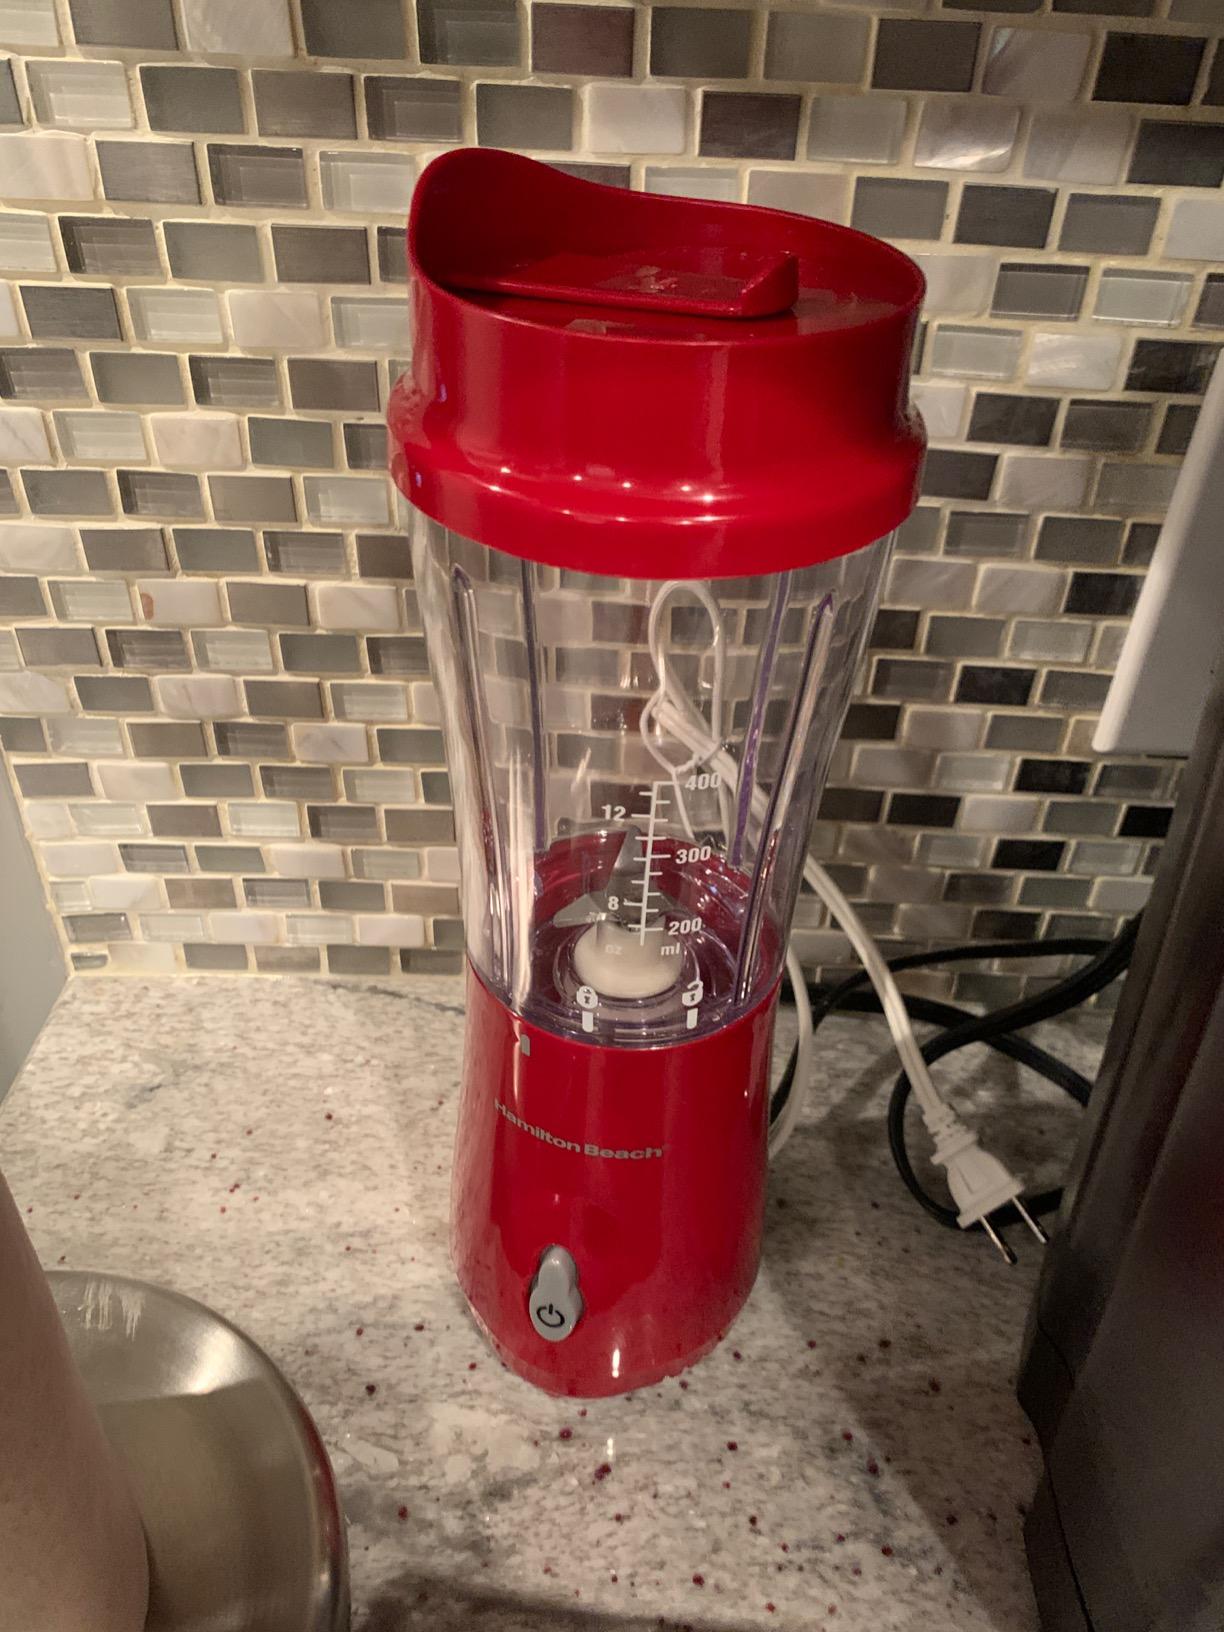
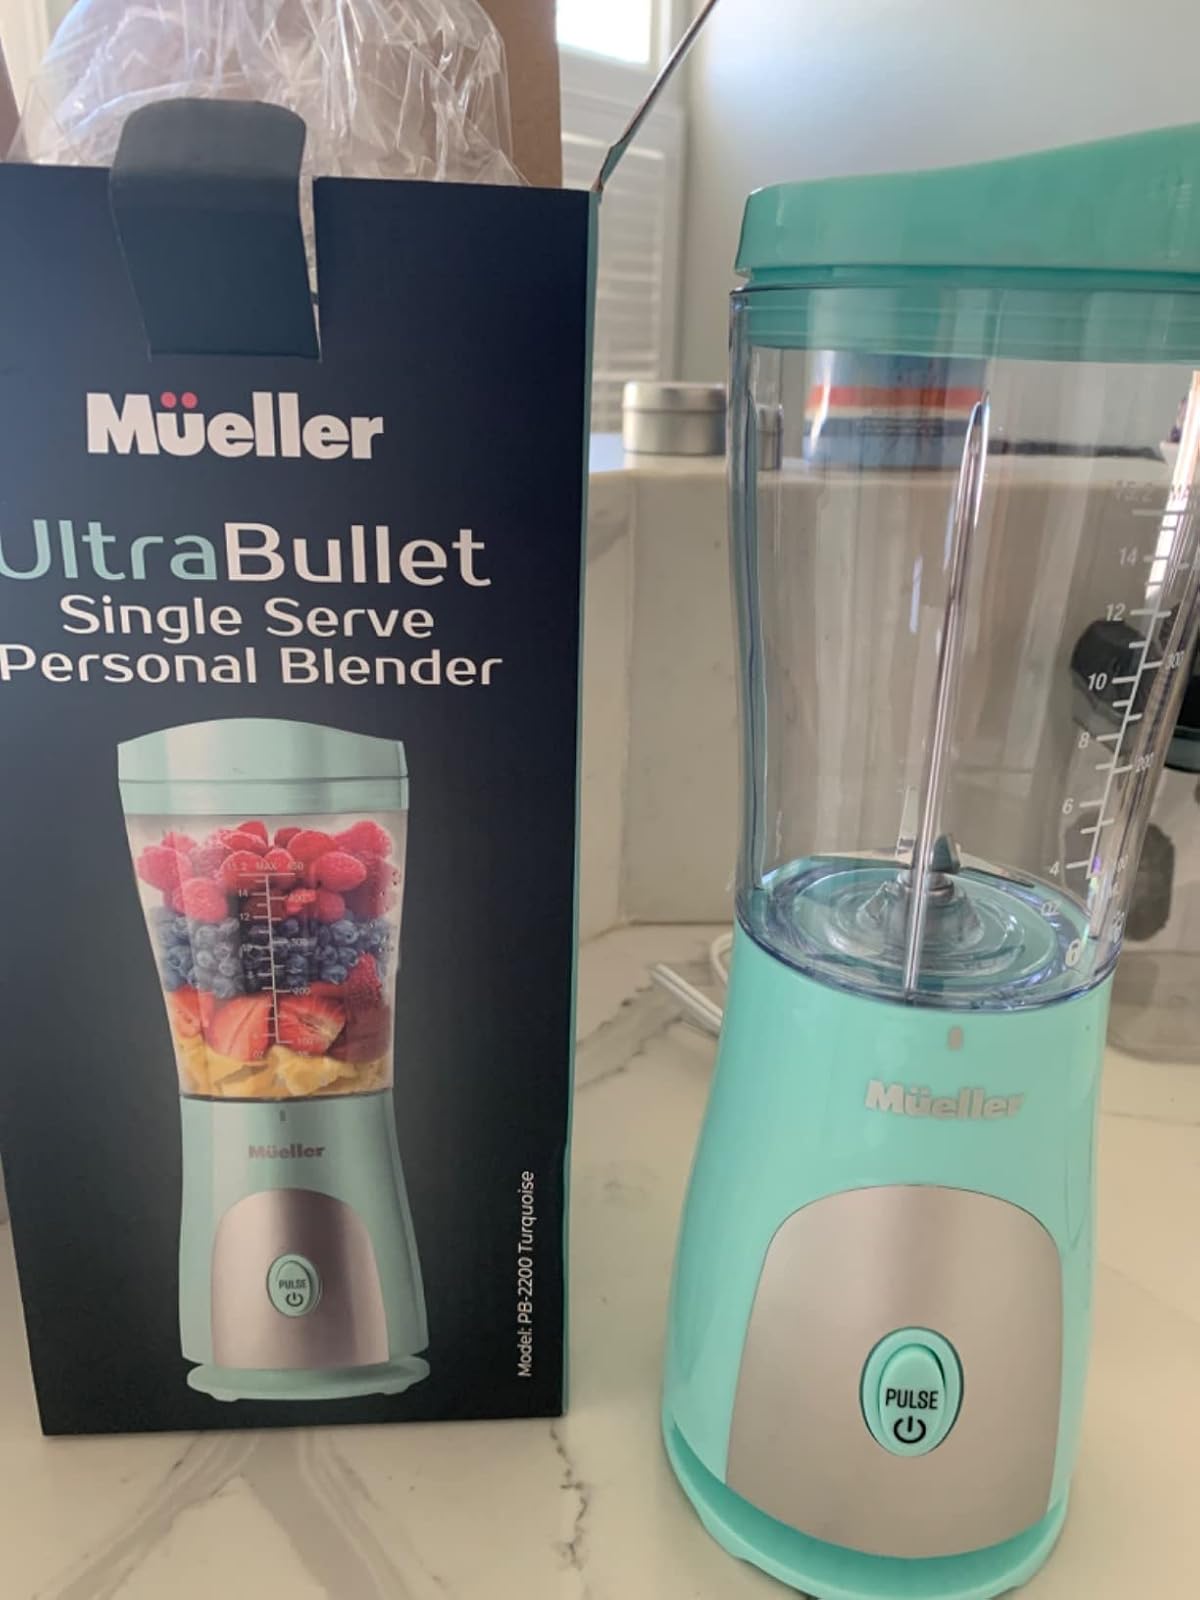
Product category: items_blender
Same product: no